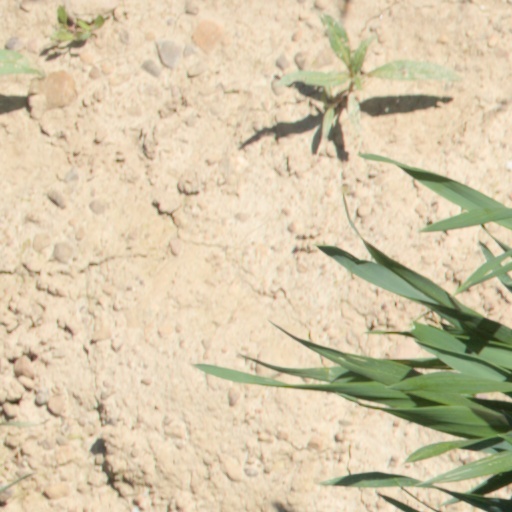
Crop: wheat